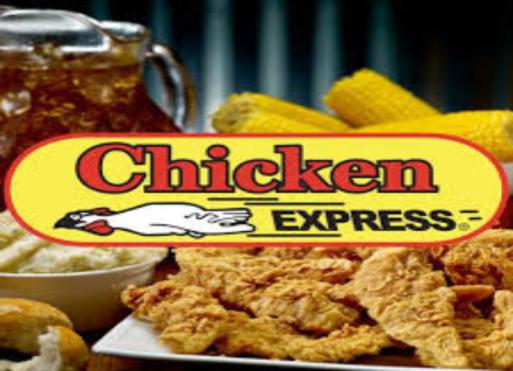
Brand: chicken express
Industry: Food